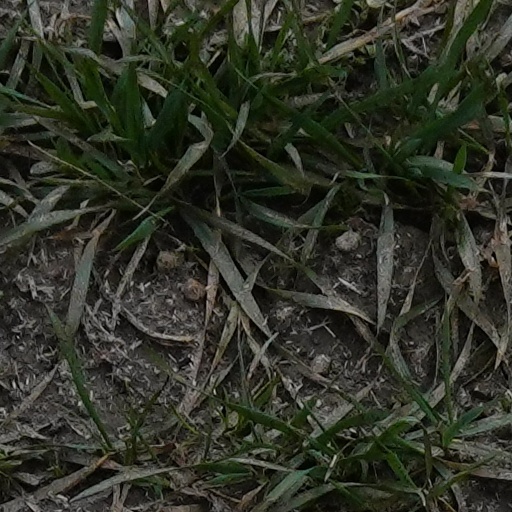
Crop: wheat